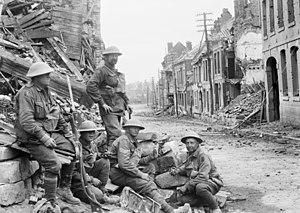
Péronne est une commune française du département de la Somme, en région Hauts-de-France.
L'histoire de Péronne commence à la Préhistoire. Située sur une colline, presque totalement entourée par la Somme et ses étangs naturels, Péronne a été peuplée depuis le Néolithique mais le nom du site ne nous est connu que depuis la période mérovingienne. La ville se développa autour de son château et subit plusieurs sièges et destructions qui marquèrent son histoire du Moyen Âge au XXᵉ siècle.
L’offensive des Cent-Jours est l'appellation principalement utilisée dans les pays anglo-saxons pour désigner l'ultime offensive conduite par les Alliés de la Première Guerre mondiale contre les Empires centraux sur le front de l'Ouest, du 8 août 1918 au 11 novembre 1918. En français, on l'appelle aussi parfois « Les cent jours du Canada » en référence au rôle important joué par le Corps canadien de la première armée britannique.